Khan al-Tujjar (Mount Tabor)

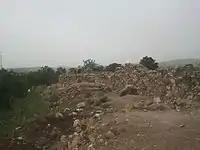
Remains of the Khan, in 2014

In the mid-1850s, W. M. Thomson made a lively description of a market day there:On Monday of each week a great fair is held at the khans, when, for a few hours, the scene is very lively and picturesque. These gatherings afford an excellent opportunity to observe Syrian manners, customs, and costumes, and to become acquainted with the character and quality of Syrian productions. Thousands of people assemble from all parts of the country, either to sell, trade or purchase. Cotton is brought in bales from Nablus; barley, and wheat, and sesamum, and Indian corn from Huleh, the Hauran, and Esdraelon. From Gilead and Bashan, and the surrounding districts, come horses and donkeys, cattle and flocks, with cheese, "leben, semen", honey and similar articles. Then there are miscellaneous matters, such as chicken and eggs, figs, raisins, apples, melons, grapes and all sorts of fruits and vegetables in season. The pedlars open their packages of tempting fabrics, the jeweller is there with his trinkets; the tailor with his ready-made garments; the shoemaker with his stock, from rough, hairy sandals to yellow and red Morocco boots; the farrier is there with his tools, nails, and flat iron shoes, and drives a prosperous business for a few hours; and so does the saddler, with his coarse sacks and gaily-trimmed cloths. And thus it is with all the arts and occupations known to this people... But long before sunset not a soul of this busy throng remains on the spot. All return home, or to take refuge in some neighbouring village.